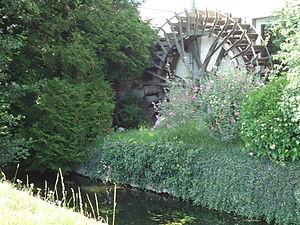
Sylvains-lès-Moulins. est, depuis le 1ᵉʳ janvier 2016, une commune nouvelle française située dans le département de l'Eure en région Normandie.
Sylvains-les-Moulins est une ancienne commune française située dans le département de l'Eure, en région Normandie.